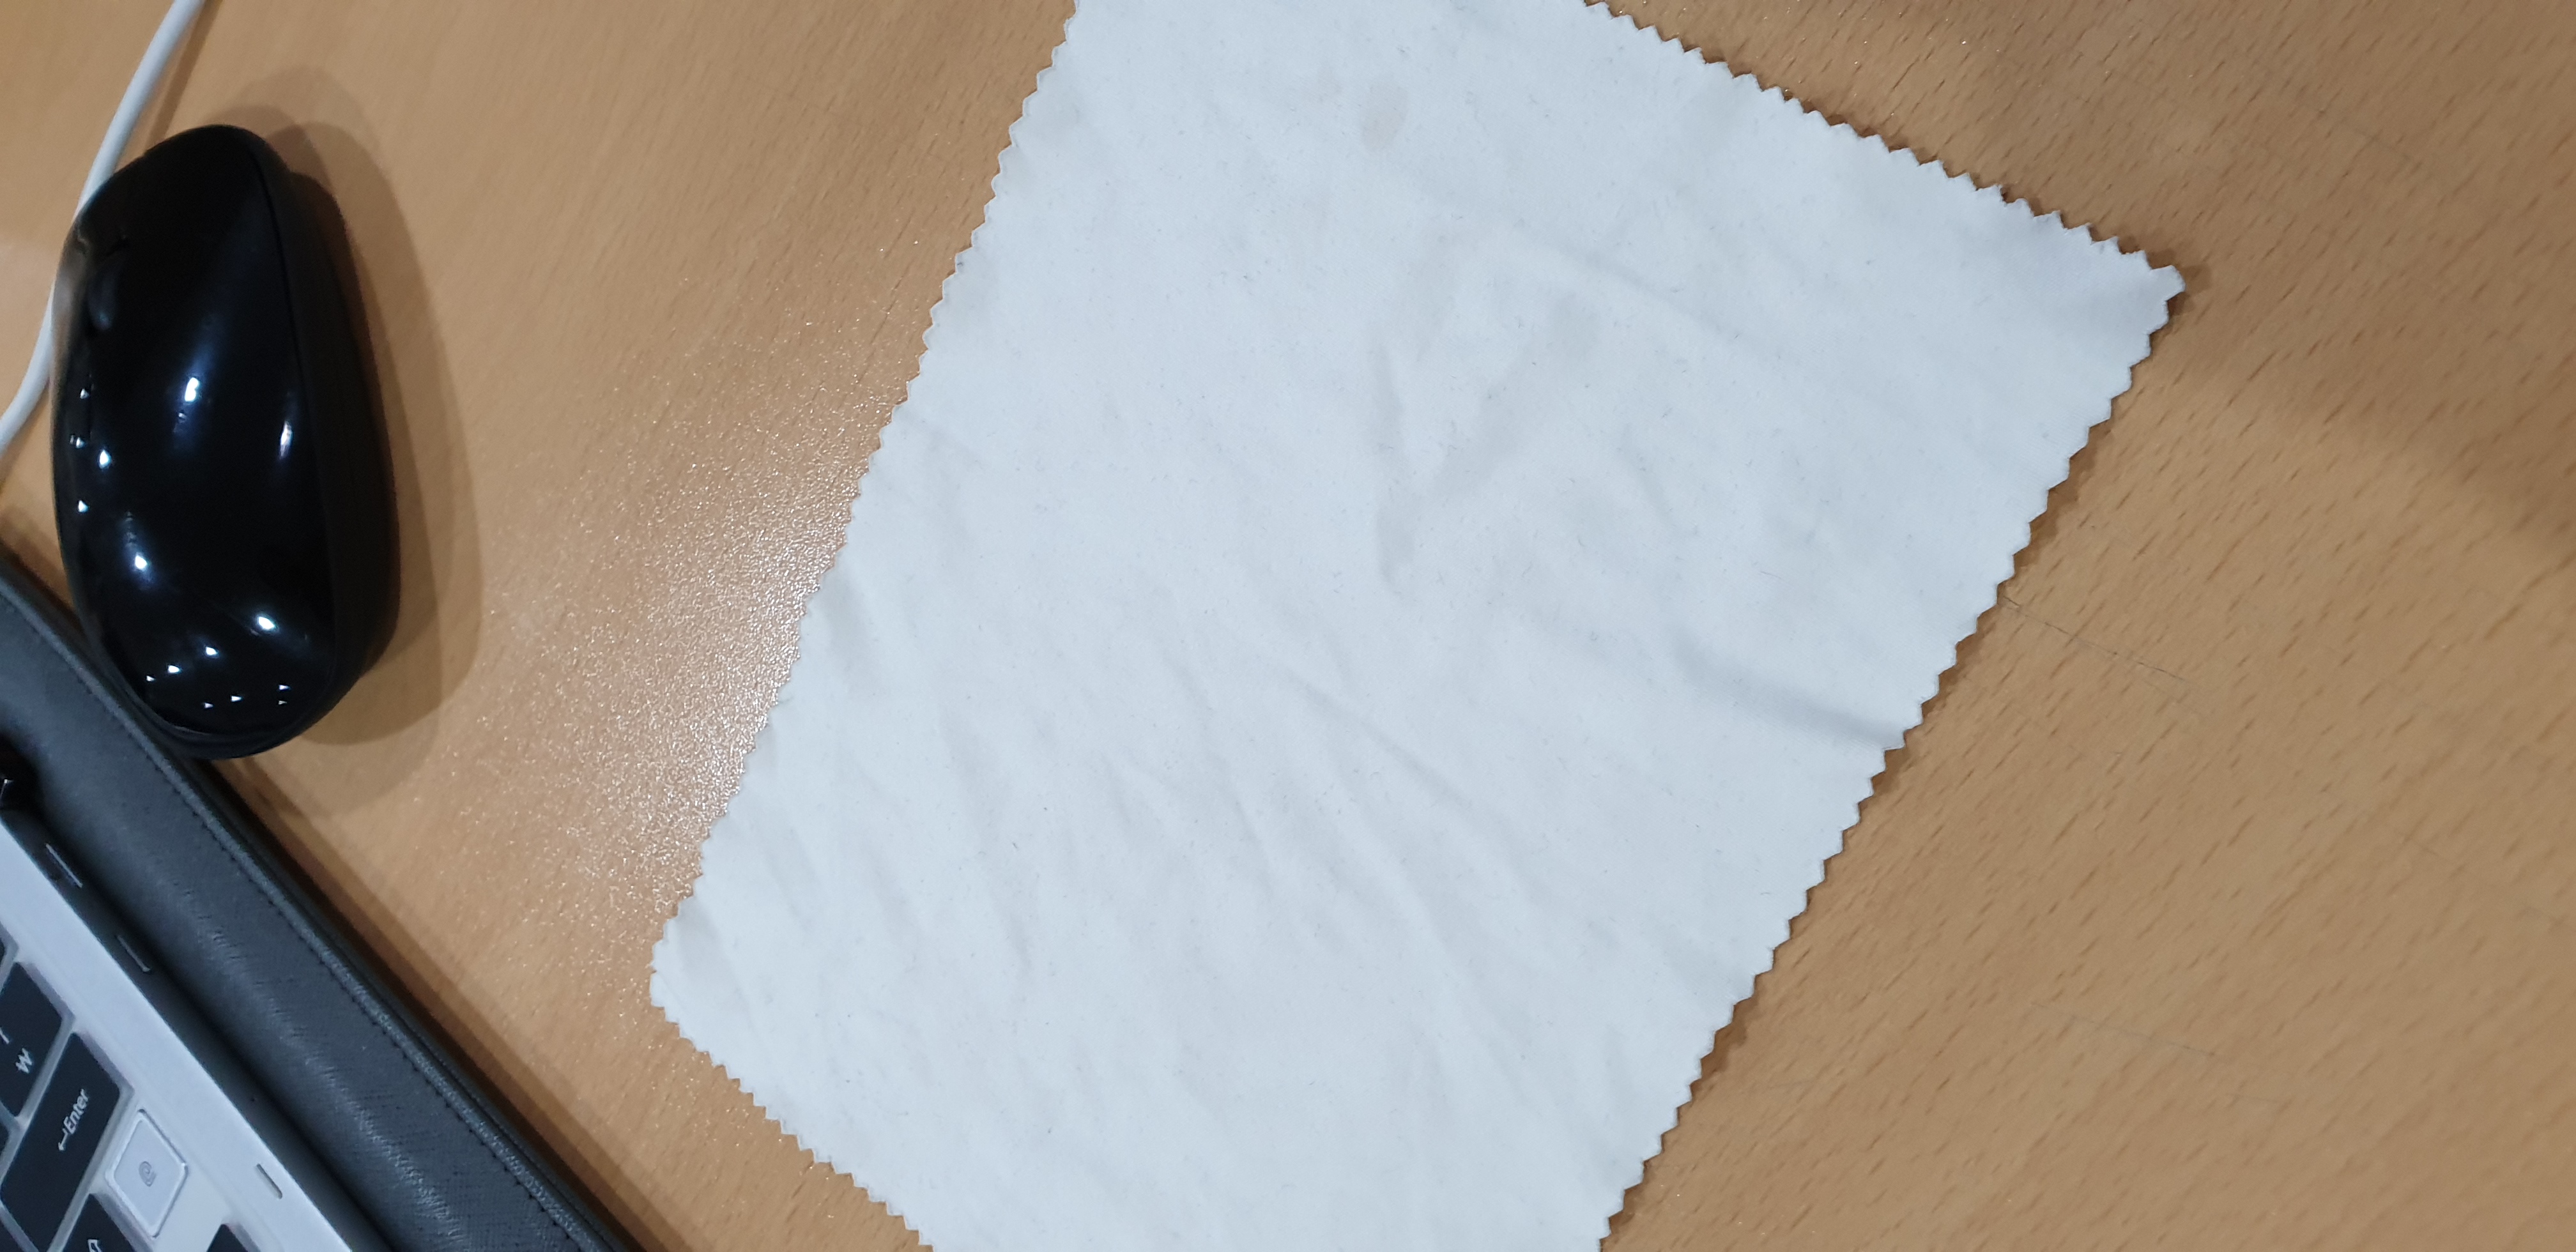
desk, paper, paper product, textile, pattern